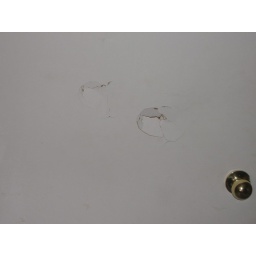
holes in master bedroom door